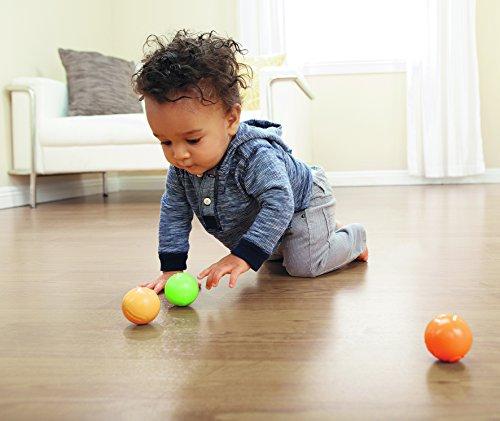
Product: Little Tikes Lil' Ocean Explorers - Ball Chase Octopus
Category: Toys & Games | Baby & Toddler Toys | Sorting & Stacking Toys
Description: Place a colorful ball in the octopus’s tentacles, then presses its head and watch it spin and release for baby to catch and chase.
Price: $14.99
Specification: ProductDimensions:9.5x7x8.5inches|ItemWeight:12.6ounces|ShippingWeight:1.46pounds(Viewshippingratesandpolicies)|DomesticShipping:Currently,itemcanbeshippedonlywithintheU.S.andtoAPO/FPOaddresses.ForAPO/FPOshipments,pleasecheckwiththemanufacturerregardingwarrantyandsupportissues.|InternationalShipping:ThisitemcanbeshippedtoselectcountriesoutsideoftheU.S.LearnMore|ASIN:B00UMSWSMI|Itemmodelnumber:638503AZ|Manufacturerrecommendedage:6month-3years